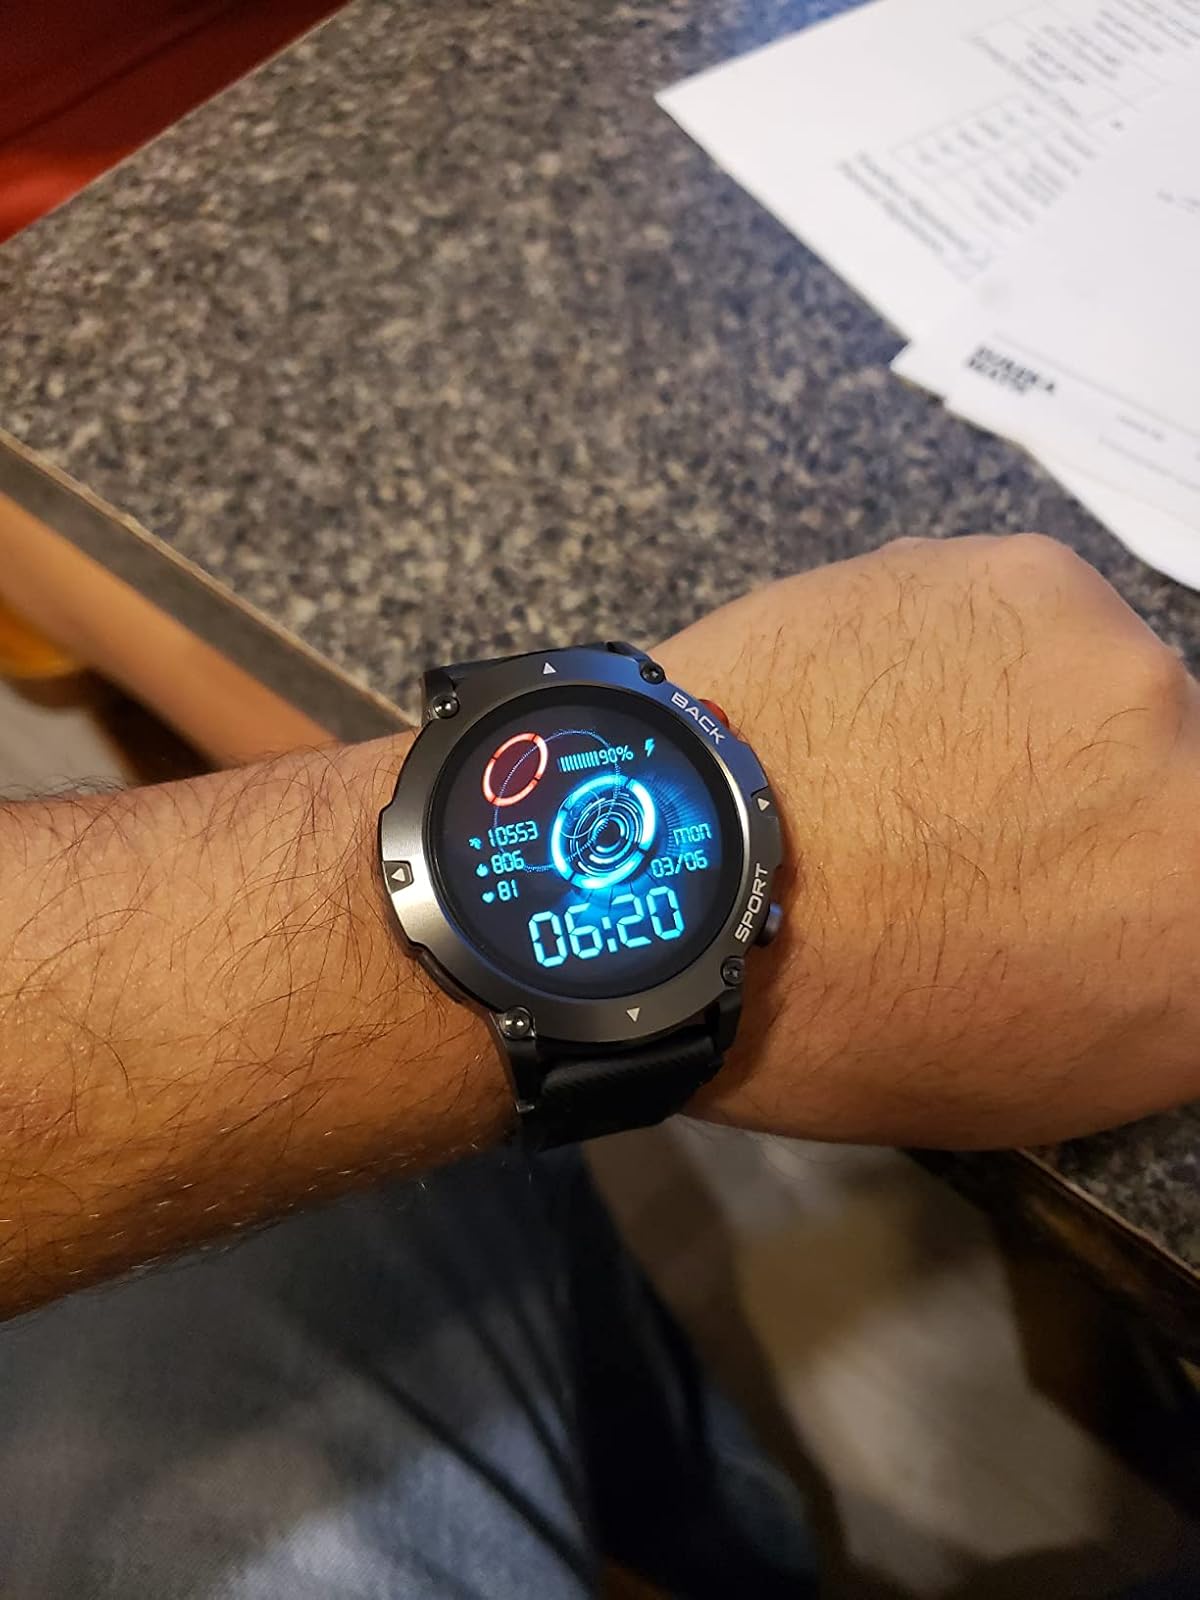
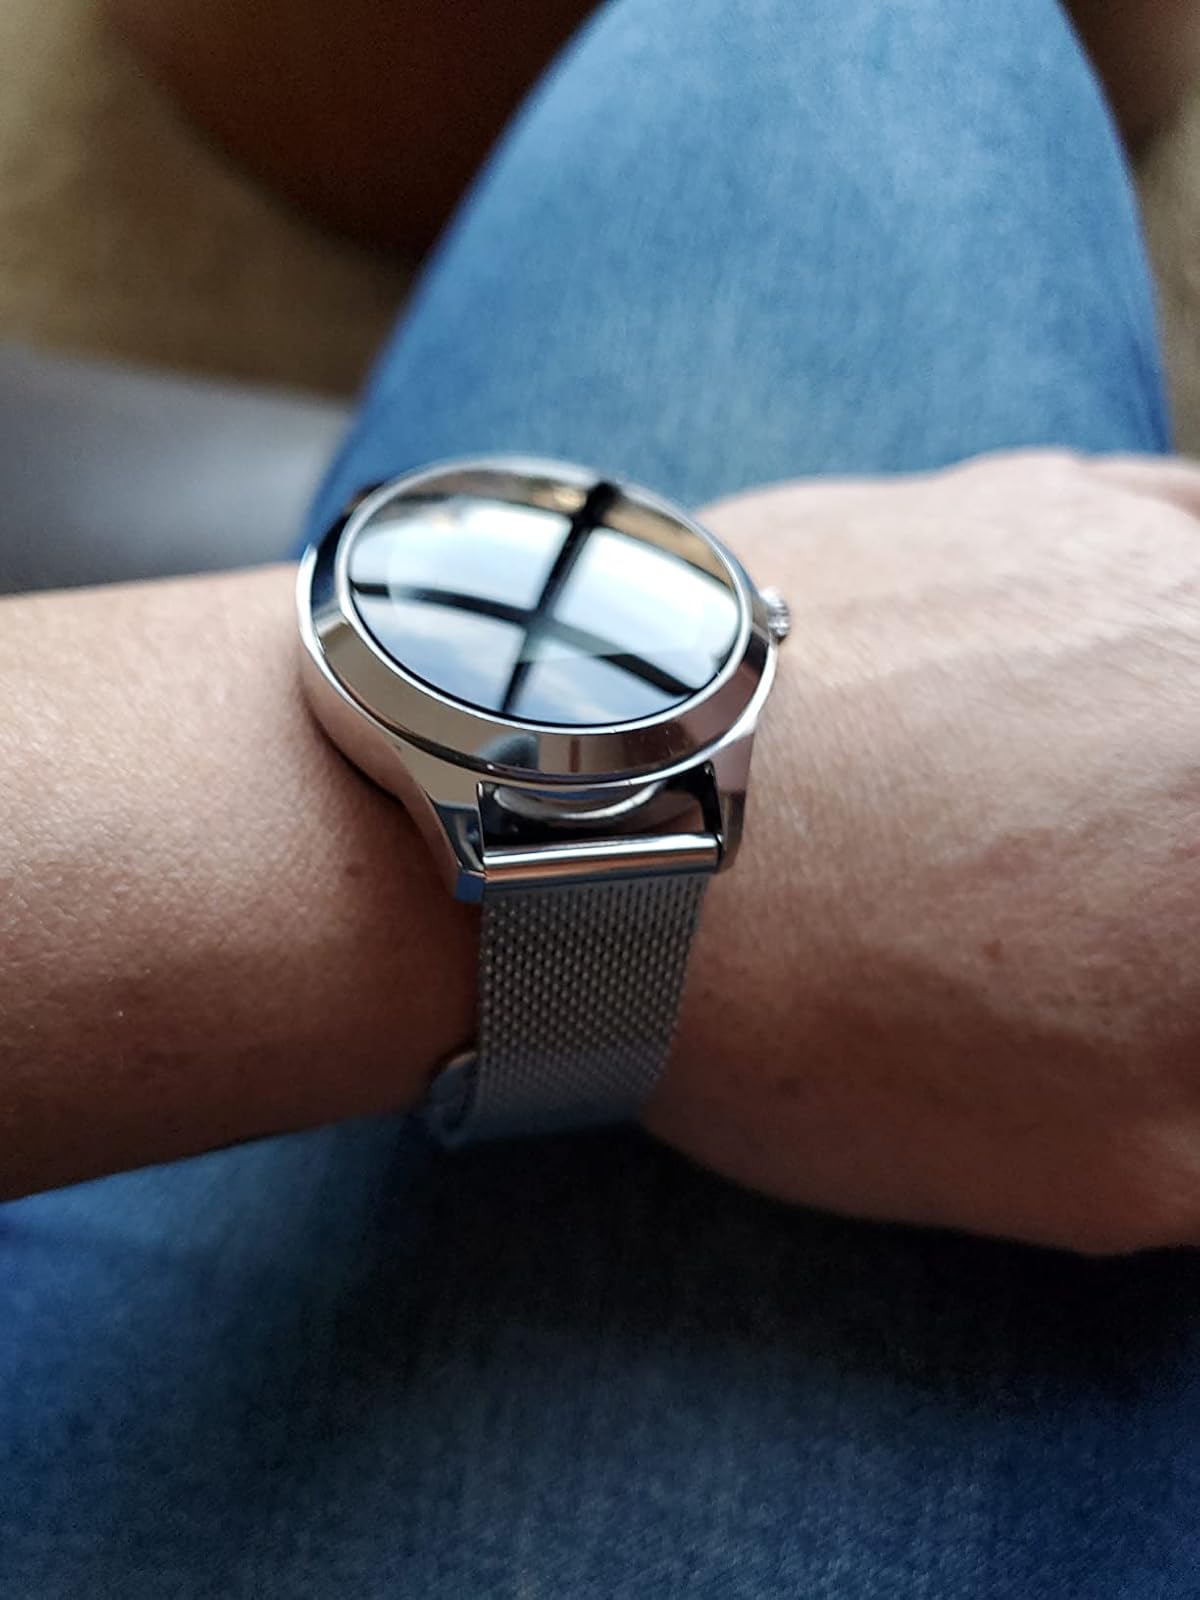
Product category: smartwatch
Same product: no